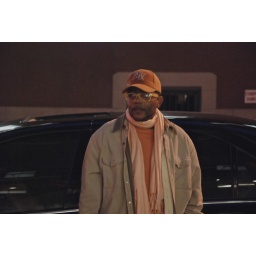
Seen on Prince Street, standing in front of his Mercedes, selling house music on CD.